J. B. Gribble

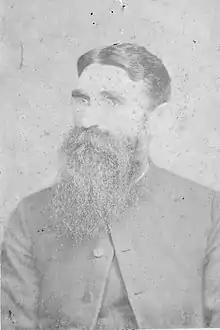
John Brown Gribble,

Gribble was born at Redruth, Cornwall, a son of miner Benjamin Gribble (1810–1866) and Mary Gribble, née Brown (1808 – 20 January 1887), and as a young man emigrated with his parents to Victoria, Australia. He was devoutly religious, and early chose the life of a Congregational Minister, serving in Rutherglen around 1876, and in 1878 moved to Jerilderie, so was there at the time of the Kelly gang's occupation of the town (February 1879). According to one account, Kelly admonished Steve Hart for taking Gribble's watch, on the grounds it was an inferior make, also that Gribble interceded with Kelly on behalf of a girl, whose riding horse the gang had appropriated.